Capernaum

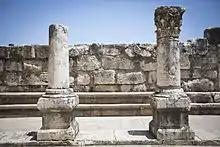
Capernaum's 4th-century synagogue (detail with columns and benches)

The village was inhabited continuously from the 2nd century BC to the 11th century AD, when it was abandoned sometime before the First Crusade. This includes the re-establishment of the village northeast of the earlier location in c. 700, during the Early Islamic period.